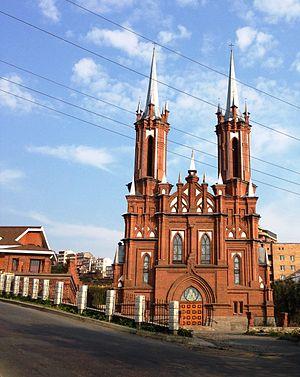
Vladivostok est une ville portuaire du Sud-Est de la Russie et la capitale administrative du kraï du Primorie et du district fédéral extrême-oriental. Située à proximité des frontières avec la Chine et la Corée du Nord, sa population s'élève à 606 653 habitants en 2016. Baignée par la mer du Japon, la cité constitue le port le plus important de la côte pacifique et de l'Extrême-Orient russe. Il abrite notamment la majeure partie des troupes de la Flotte du Pacifique. En outre, la ville est plus proche de Séoul, Tokyo ou Pékin que de la capitale Moscou, dont elle est distante de 6 434 km et séparée par sept fuseaux horaires.